Pied currawong

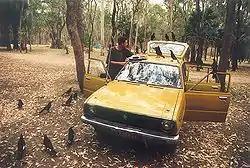
many black crow-like birds clustered around an old car, upon which is a sandwich. A person watches the birds in a bemused manner. The setting is a picnic area carpark in a wilderness national park.

Pied currawongs are generally tree-dwelling, hunting and foraging some metres above the ground, and thus able to share territory with the ground-foraging Australian magpie. Birds roost in forested areas or large trees at night, disperse to forage in the early morning and return in the late afternoon. Although often solitary or encountered in small groups, the species may form larger flocks of fifty or more birds in autumn and winter. On the ground, a pied currawong hops or struts.